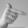
ASL letter: T